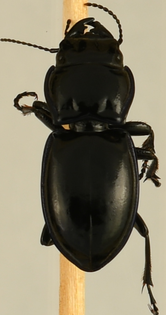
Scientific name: Pasimachus elongatus
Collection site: Central Plains Experimental Range Site (CPER), plot CPER_002